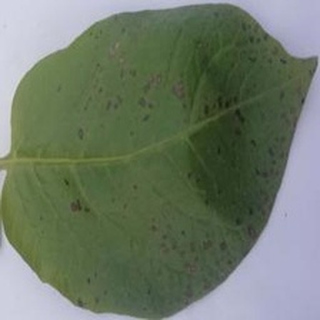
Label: potato_early_blight